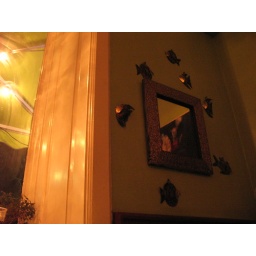
reflection surrounded by fish on a wall